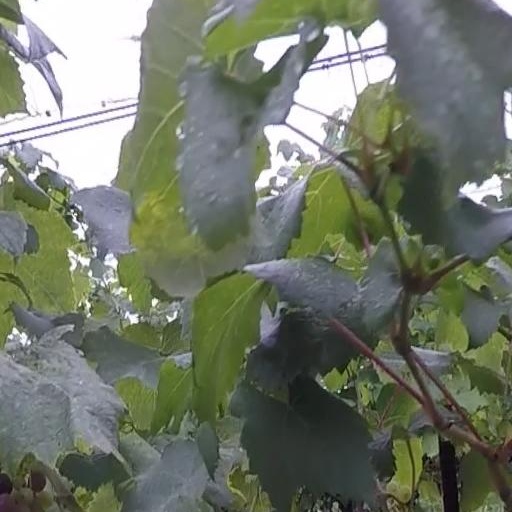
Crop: grape